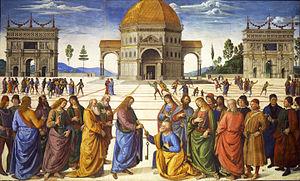
La perspective linéaire est la partie de la perspective qui permet de construire, sur une surface plane, le contour d'un sujet vu depuis un point de vue déterminé. On appelle aussi ce procédé des arts graphiques perspective conique, classique, centrale, albertienne, optique.